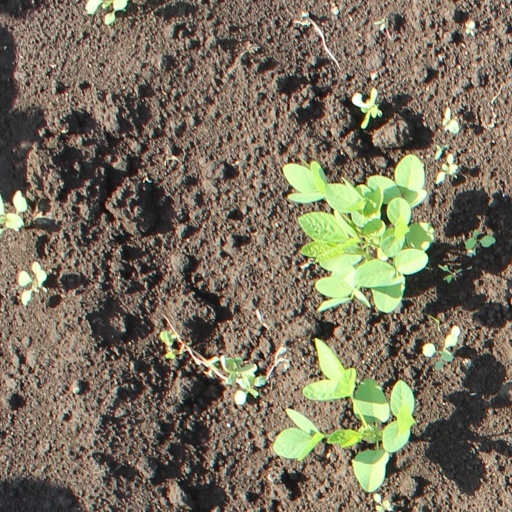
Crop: soybean